Tongzhi Emperor

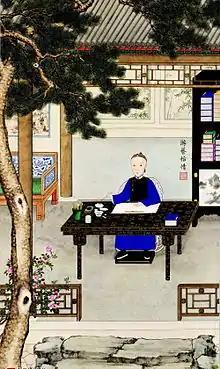

While there had most likely been hopes that the Tongzhi Emperor would become a successful leader like the Kangxi Emperor (who ascended the throne as a child in 1661), those hopes would soon be disappointed, as the Tongzhi Emperor grew up to become an obstinate and dissolute young man who also expressed his dissatisfaction with his mother Empress Cixi.